Answer in natural language. Which point is closer to the camera taking this photo, point A  or point B? Choose between the following options: A or B
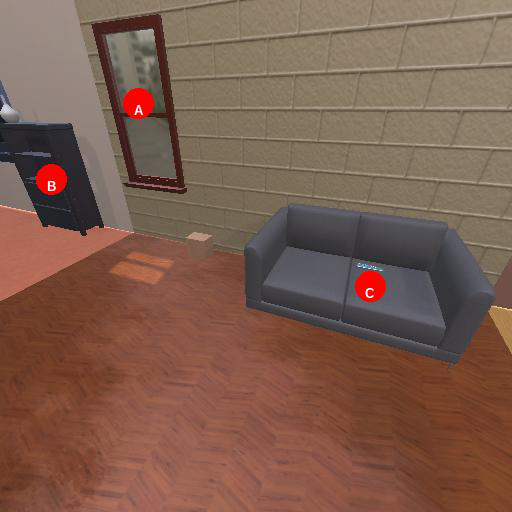
<answer>A</answer>